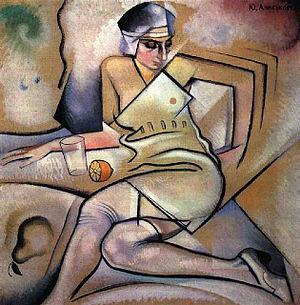
Georges Annenkov est un peintre russe, décorateur de cinéma et costumier, né le 18 juillet 1889 à Petropavlovsk, dans l'Empire russe, et mort le 12 juillet 1974 à Paris.